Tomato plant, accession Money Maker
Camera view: tilt-top (135 deg); turntable rotation: 0 degrees
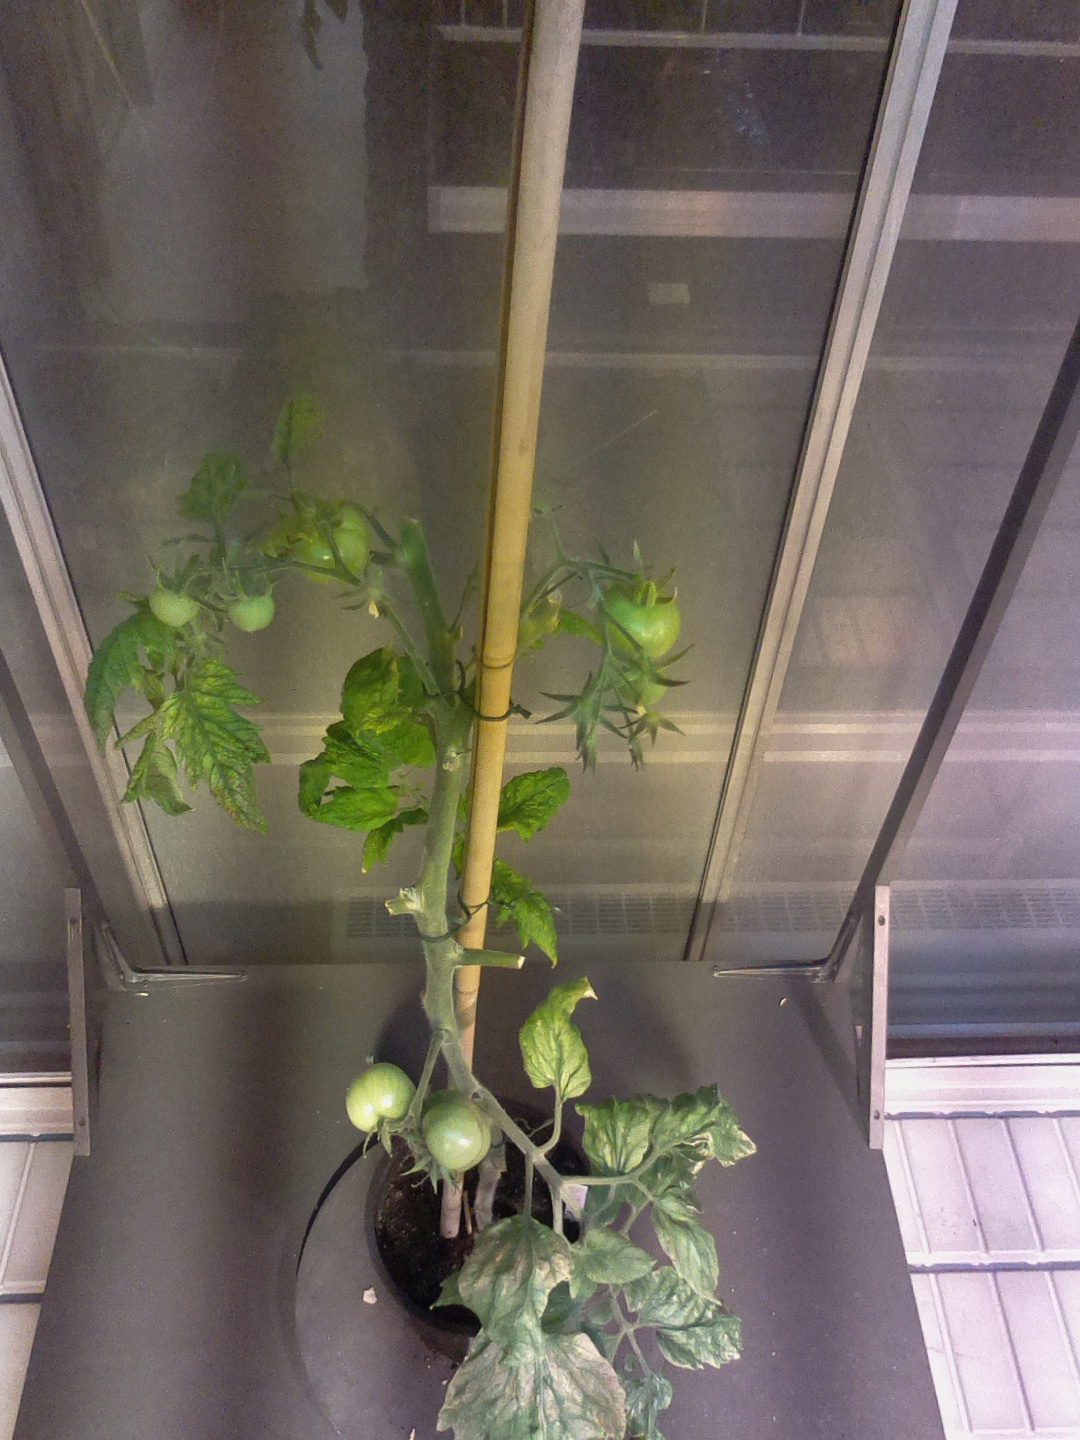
BBCH growth stage 78: 80% -90% of final fruit size